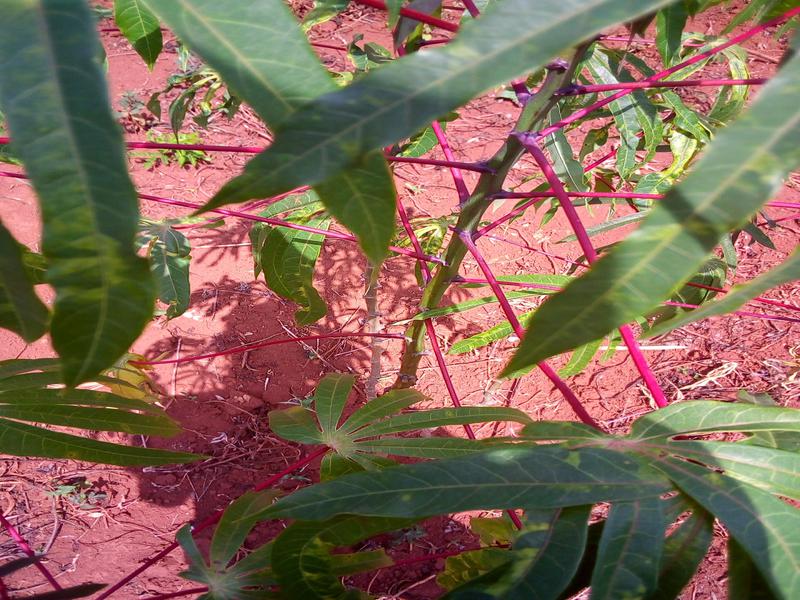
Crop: cassava
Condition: mosaic_disease